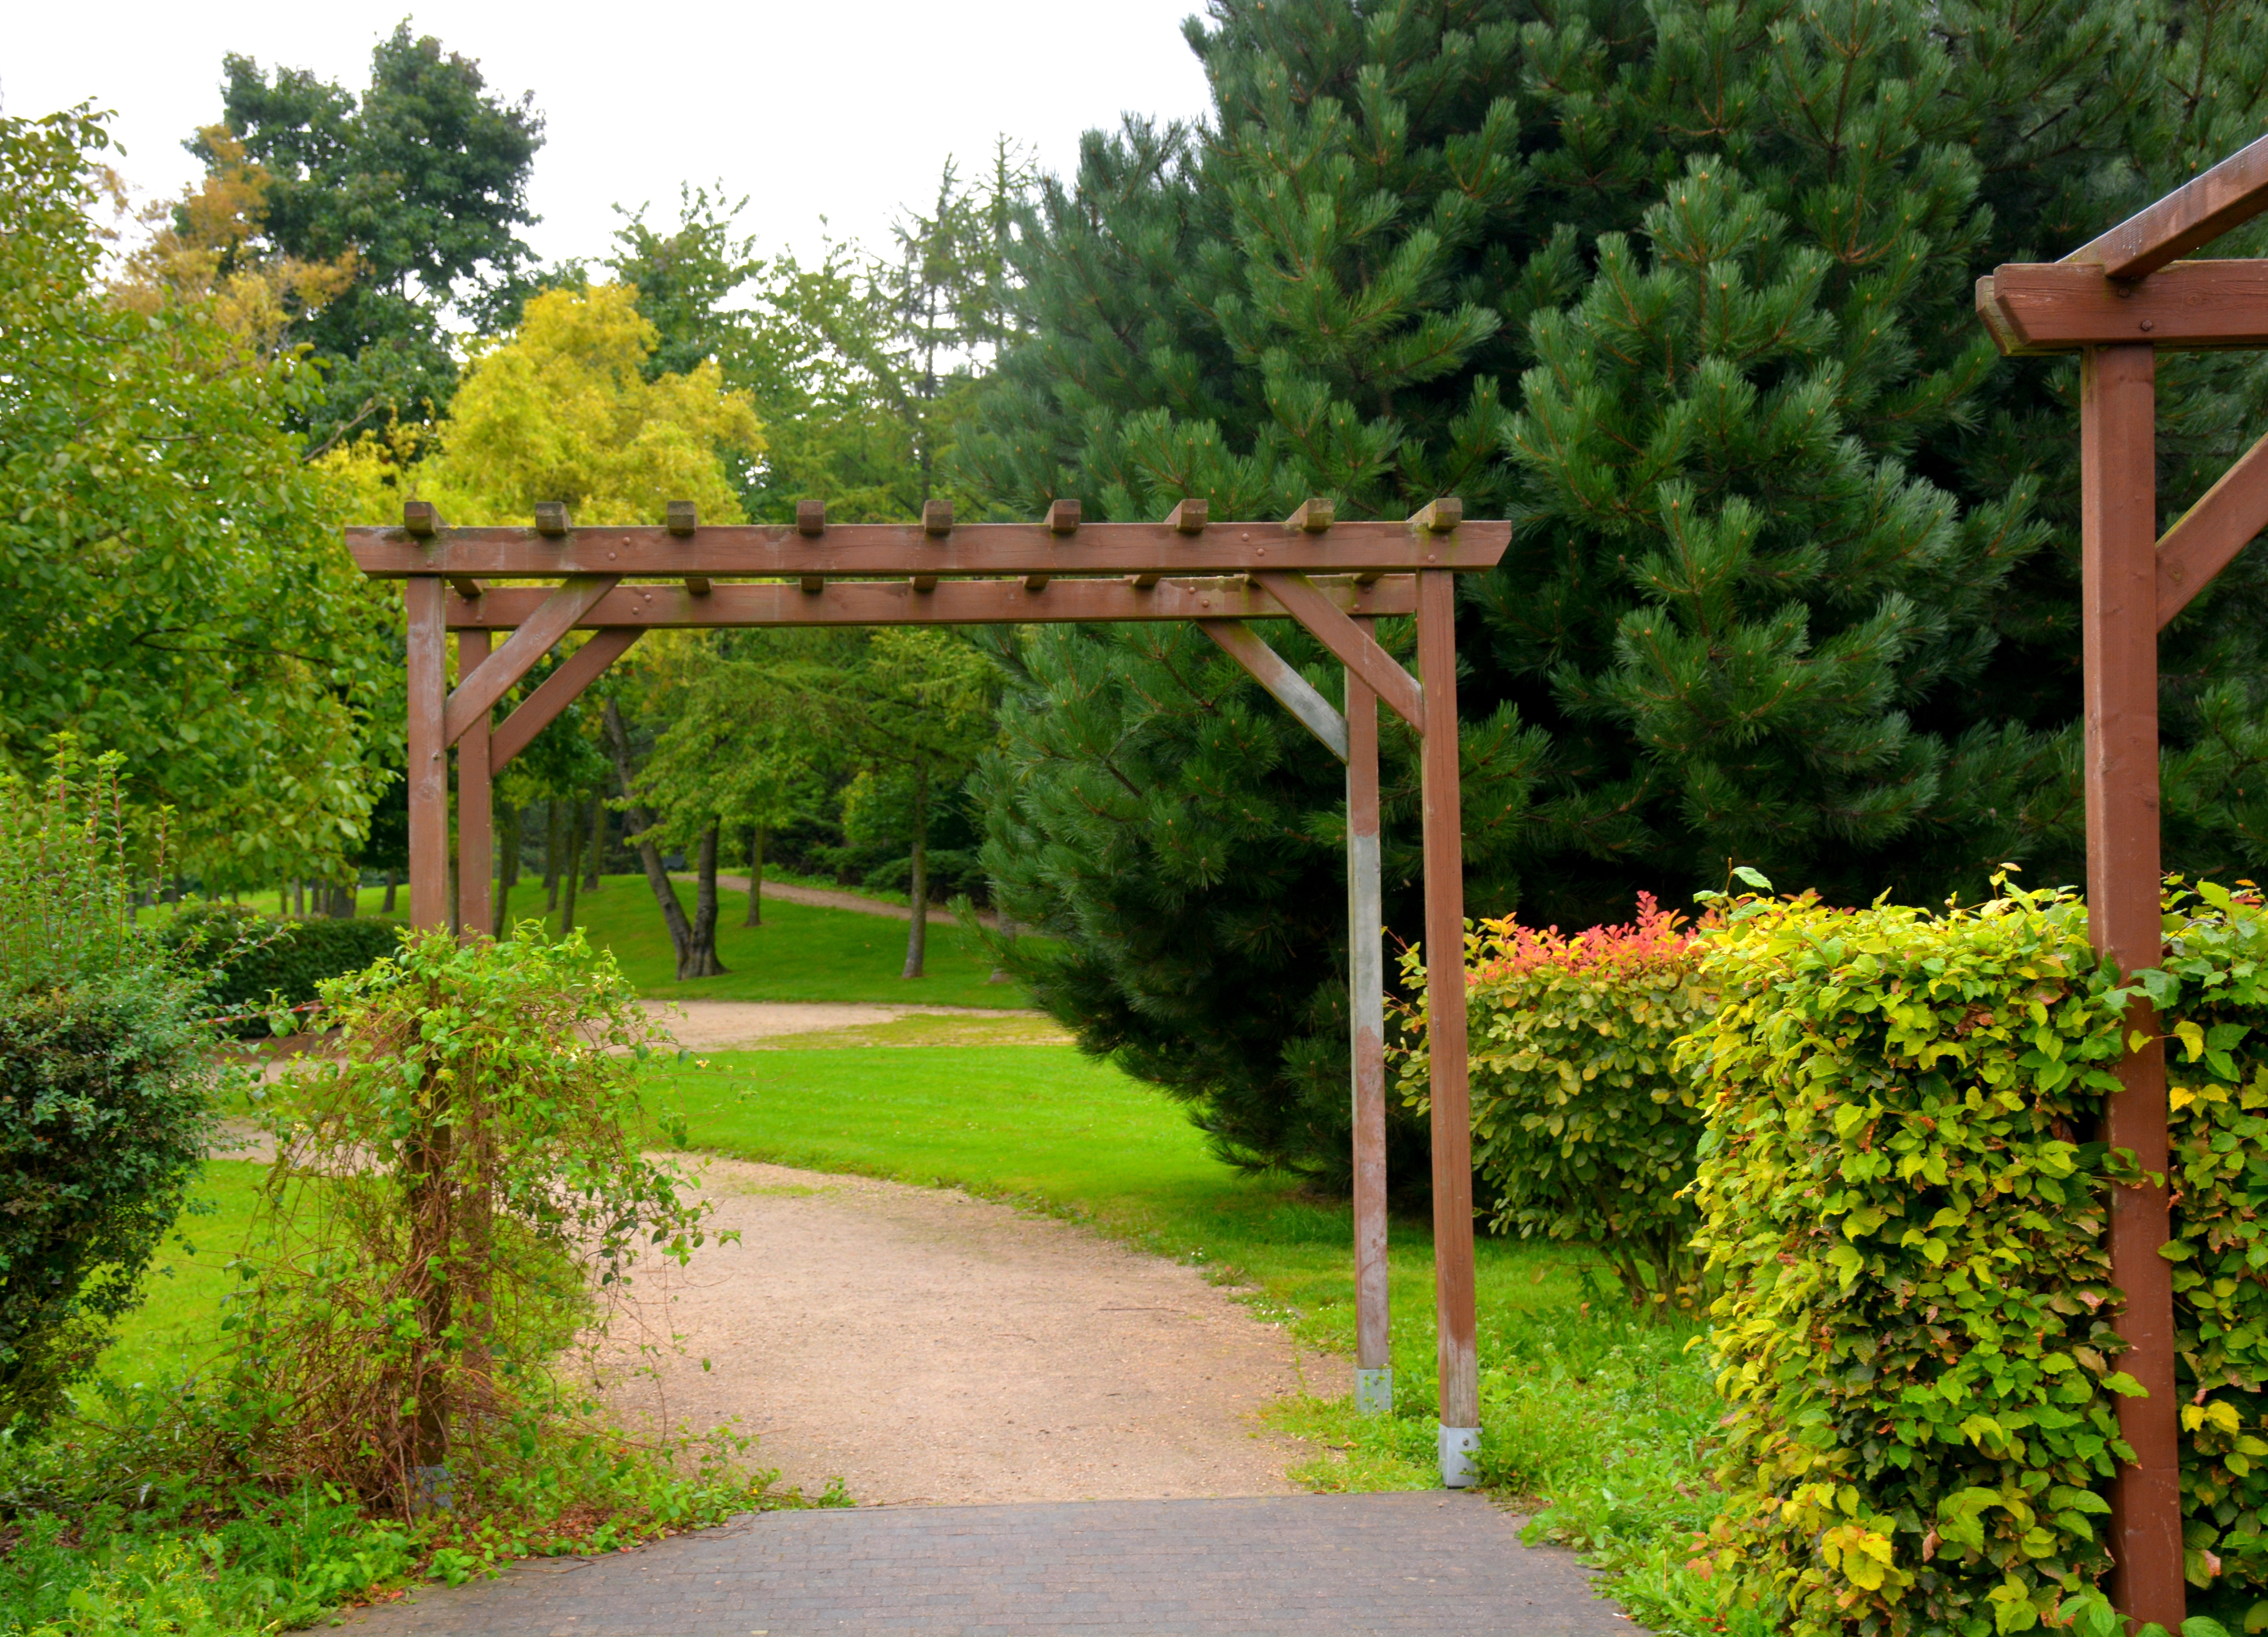
landscape, nature, bridge, flower, green, park, ride, garden, trees, estate, pergola, based, outdoor structure